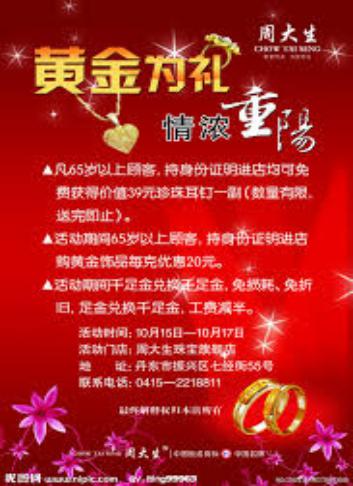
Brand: CHOW TAI SENG-1
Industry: Others